BHUTAN-1

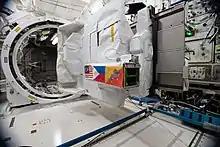
Birds-2 in the JEM Small Satellite Orbital Deployer.

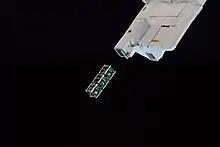
Birds-2 satellites deployed from the Kibō module.

BHUTAN-1 was launched to space on 29 June 2018, via the Falcon 9 Full Thrust rocket at Cape Canaveral in Florida, as part of the SpaceX CRS-15 Commercial Resupply Service mission. Maya-1 and UiTMSAT-1 which were also developed under the Birds-2 project were also among the payload of the rocket. BHUTAN-1 was deployed from Kibō module of the International Space Station (ISS) in August 2018, becoming the first Bhutanese satellite.